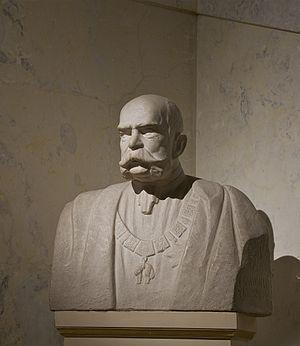
Buste de François-Joseph 1er (1830-1916), Empereur d'Autriche et Roi apostolique de Hongrie, revêtu des insignes de Grand-Maître de l'ordre de la Toison d'Or, 1908, cage d'escalier des appartements impériaux, Palais de la Hofburg, Vienne, Autriche.